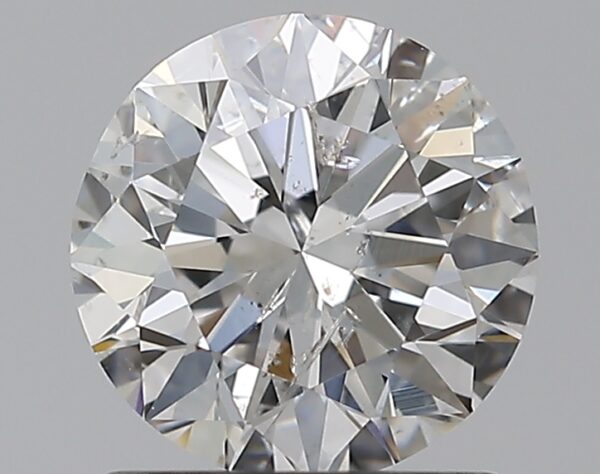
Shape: round
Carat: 1
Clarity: SI2
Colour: G
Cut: EX
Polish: EX
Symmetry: EX
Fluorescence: N
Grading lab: IGI
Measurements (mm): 6.34 x 6.28 x 3.97